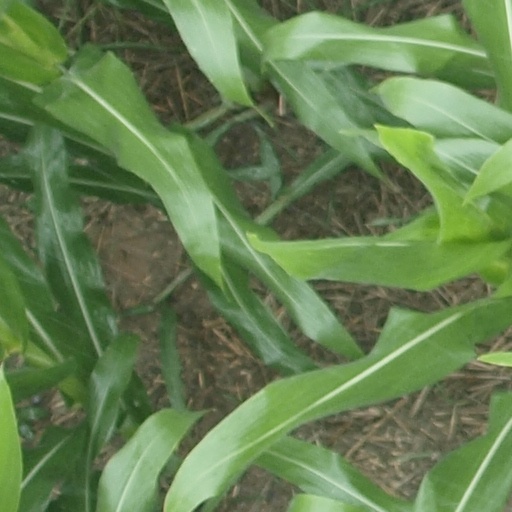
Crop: maize; corn